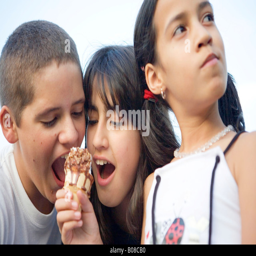
girl holding ice cream cone while a boy and girl take a bite